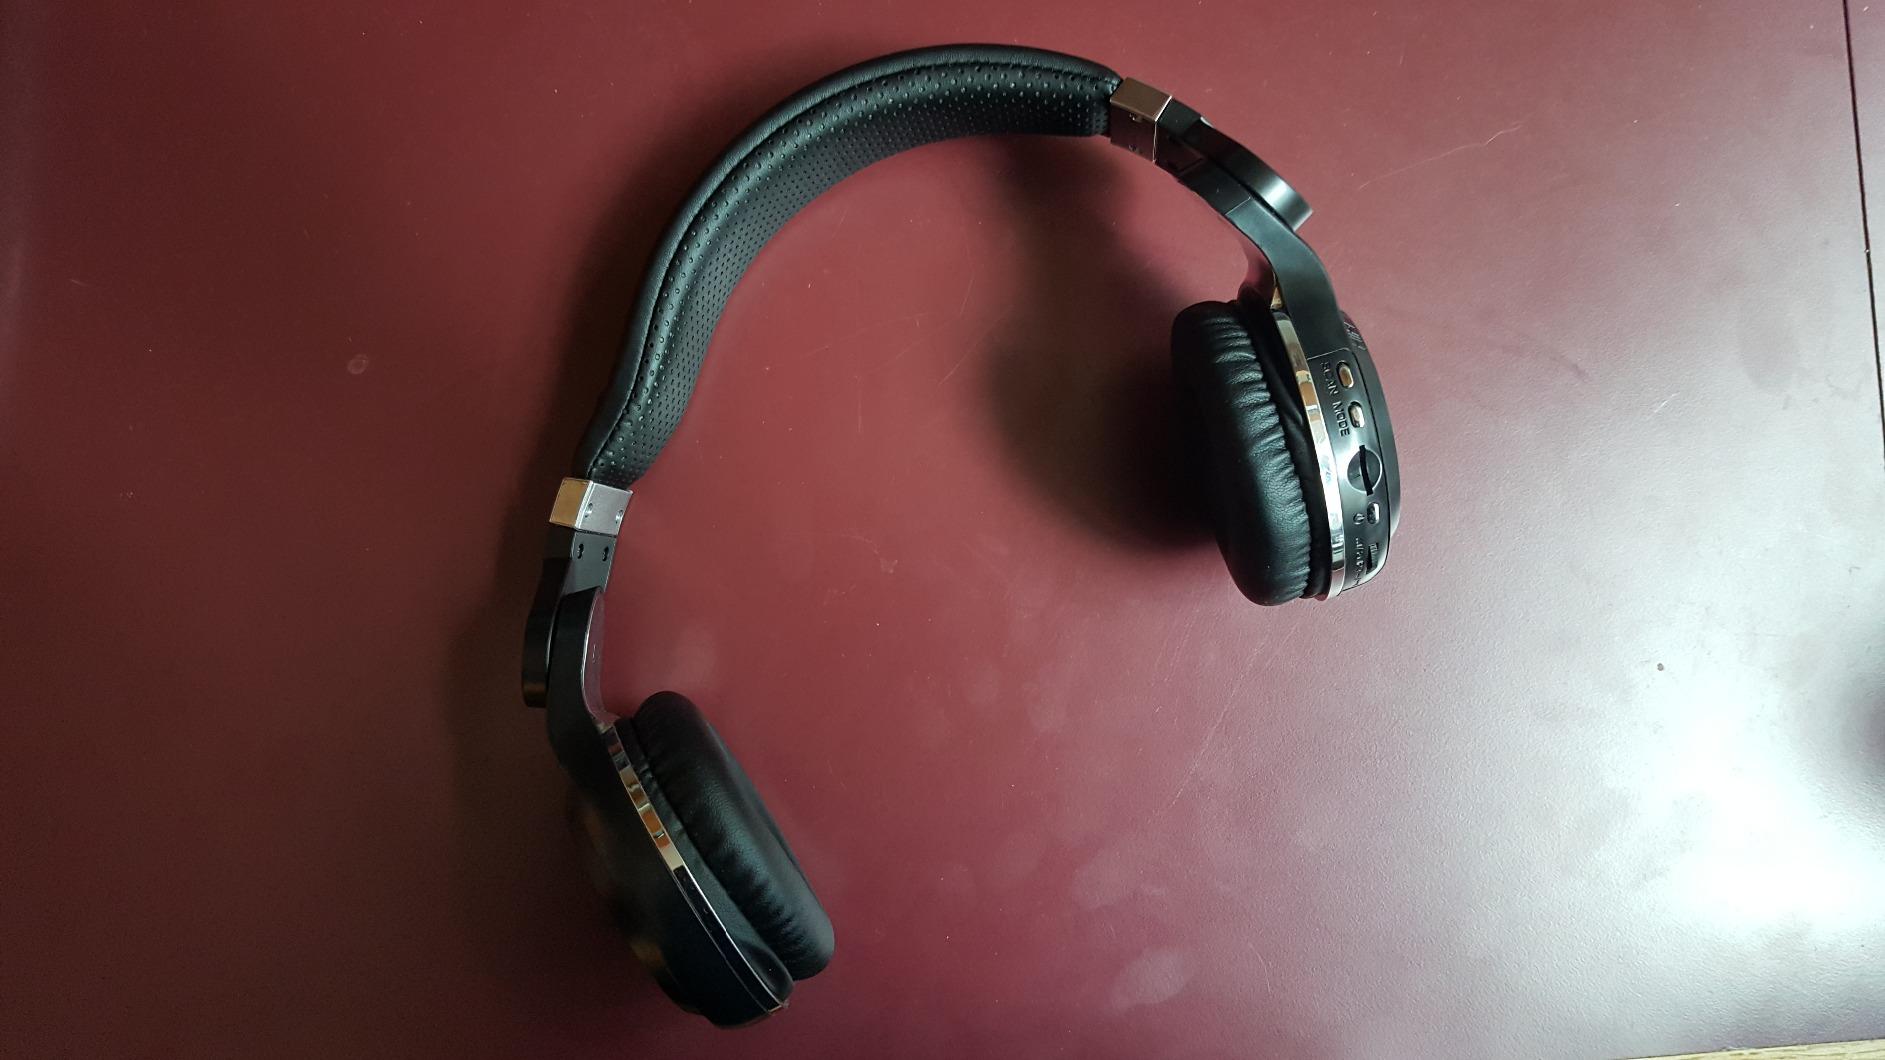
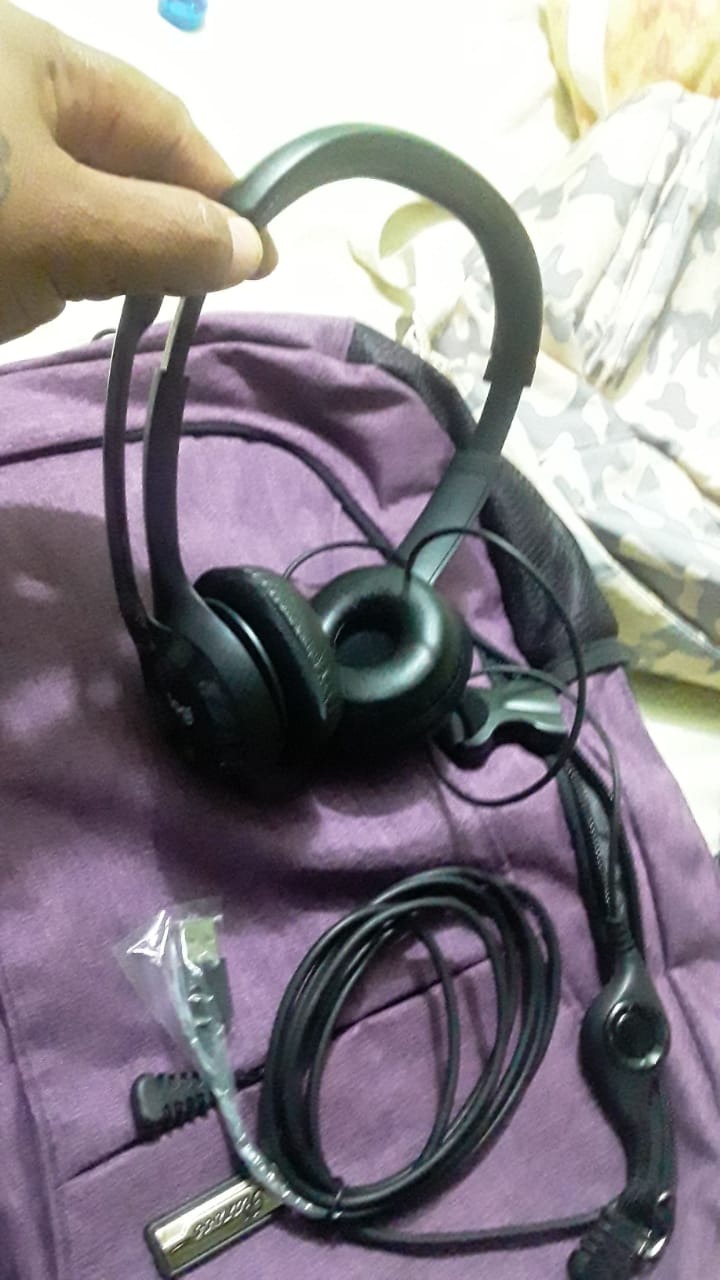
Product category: headphones
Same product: no